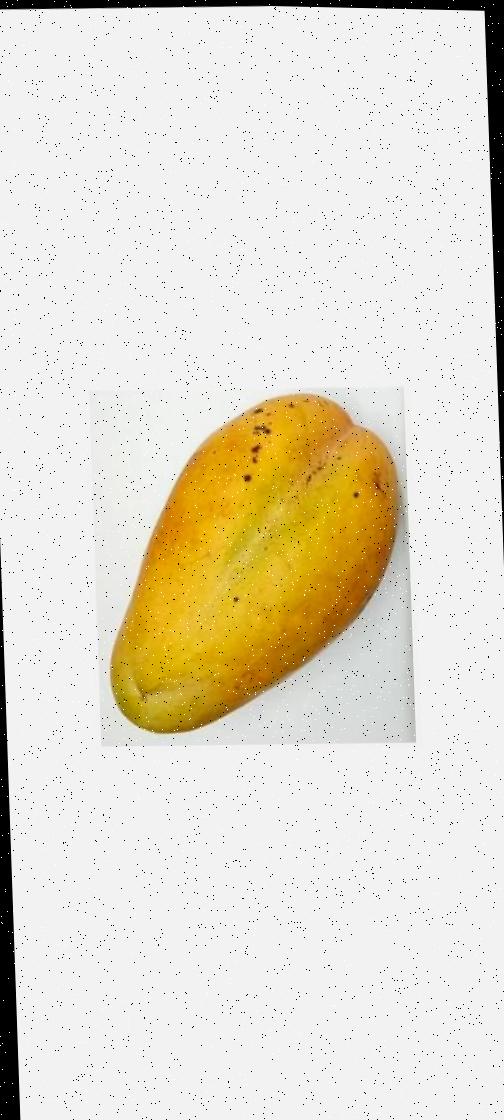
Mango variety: Bari-11